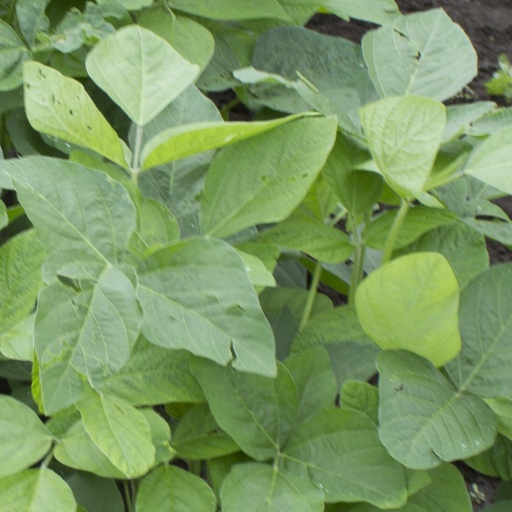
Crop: soybean